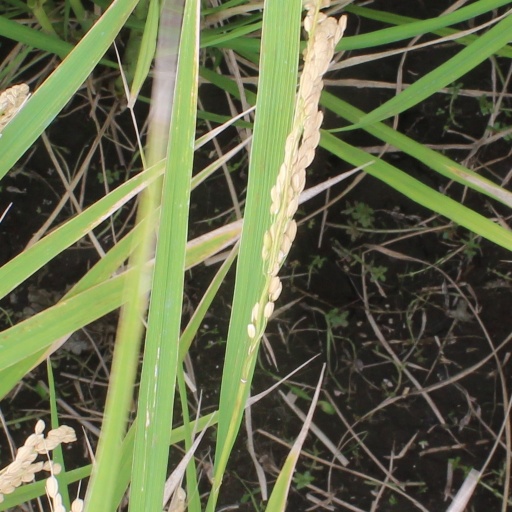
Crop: rice